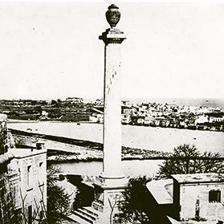
Building: Ponsonby's Column
Country: Unknown
Year built: 1838
Ponsonby's Column, c. 1860 The plinth of Ponsonby's Column, now near Hastings Gardens Ponsonby's Column , also known as Ponsonby's Cenotaph , was a monumental column in Valletta , Malta . It was built in 1838 as a memorial to Major-General Sir Frederick Ponsonby , a former Governor of Malta , but it was destroyed by lightning in 1864. Its plinth survived, and is now located near Hastings Gardens . History Major-General Sir Frederick Ponsonby , an Anglo-Irish aristocrat, was appointed Governor of Malta on 15 February 1827. While Ponsonby was in England in 1836, he resigned from the post of Governor, and died suddenly on 11 January of the following year. In 1838, a column was built in honour of the dead Governor on St. Andrew's Bastion , overlooking Marsamxett Harbour . Its architect is not known, but it could have been designed by Giorgio Pullicino . The monument consisted of a 70-foot-high Doric column on a plinth, surmounted by an urn. The main inscription read: FREDERICO CAVENDISH PONSONBY MELITAE AN. IX. PRAEFECTO CIVIUM AMOR MDCCCXXXVIII 1860 photo of the Marsamxett Harbour area by Giorgio Sommer , showing the column to the centre-right In January 1864, the column was struck by lightning, and it was subsequently demolished. The plinth remained intact, but in November 1888 it was removed from St. Andrew's Bastion to make way for new gun emplacements on the bastion. The plinth was reassembled near Hastings Gardens on St. Michael's Bastion , and the following inscription was added: THE COLUMN 70 FEET HIGH ERECTED ON THIS BASE TO THE MEMORY OF SIR FREDERICK PONSONBY WAS DESTROYED BY LIGHTNING IN JANUARY 1864 The plinth was damaged by shrapnel during aerial bombardment in World War II . It was restored a number of times over the years, most recently in 2013 under the sponsorship of the Bank of Valletta . The plinth is listed as a Grade 1 national monument by MEPA . See also Spencer Monument References